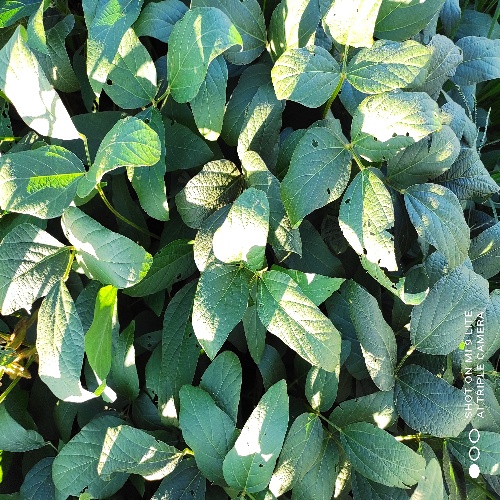
Label: Diabrotica_speciosa